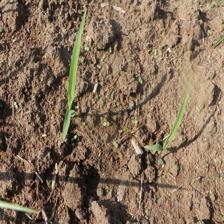
Label: Sorghum